Seattle Fault

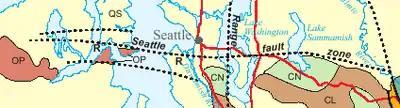
Approximate location of the Seattle Fault Zone (and other faults). The section of the fault zone directly under "Seattle" corresponds to the red line in the photo at the top. (DGER)

Although the 923-924 CE earthquake was over a thousand years ago, local traditional stories have preserved an association of a powerful supernatural spirit – a'yahos, noted for shaking, rushes of water, and landsliding – with five locales along the trace of the Seattle Fault, including a "spirit boulder" called Psai-Yah-hus near the Fauntleroy ferry dock in West Seattle.